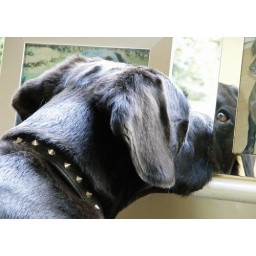
Check out the reflection in the picture frame.The dog is the only animal that has seen God(random quote)